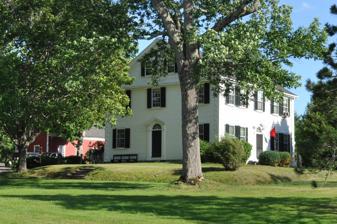
Building: Ebenezer Alden House
Country: United States of America
Year built: 1797
Historic house in Maine, United States United States historic place Ebenezer Alden House U.S. National Register of Historic Places Show map of Maine Show map of the United States Location Common Rd., off ME 131 , Union, Maine Coordinates 44°12′44″N 69°16′3″W / 44.21222°N 69.26750°W / 44.21222; -69.26750 Area 2 acres (0.81 ha) Built 1797 ( 1797 ) Architect Ebenezer Alden Architectural style Federal NRHP reference No. 75000100 Added to NRHP April 28, 1975 The Ebenezer Alden House is a historic house on Common Street in Union, Maine , United States . Built in 1797, it is an unusually high quality and high style Federal period in an area that was very much a frontier at the time. It was added to the National Register of Historic Places in 1975. Description and history The Alden House stands on the south side of Common Road, a short way west of its junction with Maine State Route 131 in the center of the rural community of Union. It is a 2 + 1 ⁄ 2 -story brick-and-wood-frame structure, with a side gable roof, and clapboarded sides with quoined corners. A single-story shed-roof addition and 1 + 1 ⁄ 2 -story ell extend from its east side. It has three principal facades with entrances at their centers. Two of them have surrounds of pilasters topped by half-round transoms and gabled pediments, while the third has an entablature and flat cornice. Windows are sash throughout, and the end gables are pedimented. The interior of the house features high-quality carved woodwork, executed by the builder and owner, master carver Ebenezer Alden. The house was built by Alden in 1797, when Union (settled in 1774) was little more than a frontier settlement. Its designs appear to be based in part on plans from plate 40 of William Pain's Practical House Carpenter , published in 1794. Other design elements may have been derived from Alden's work on Montpelier, the mansion of General Henry Knox in nearby Thomaston . It is said that General Knox was dining here in 1806 when he swallowed a chicken bone, leading to infection and his eventual death. The house remained in the hands of Alden's descendants until 1965. See also National Register of Historic Places listings in Knox County, Maine References